Charles Stark Draper Prize

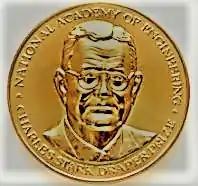
The NAE Charles Draper Prize, awarded for advancement of engineering and the education of the public about engineering .

The U.S. National Academy of Engineering annually awards the Draper Prize, which is given for the advancement of engineering and the education of the public about engineering. It is one of three prizes that constitute the "Nobel Prizes of Engineering"—the others are the Academy's Russ and Gordon Prizes. The Draper Prize is awarded biennially and the winner of each of these prizes receives $500,000. The Draper prize is named for Charles Stark Draper, the "father of inertial navigation", an MIT professor and founder of Draper Laboratory.